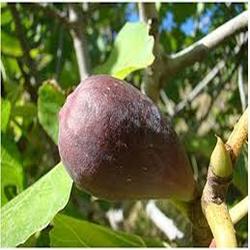
Label: Fig